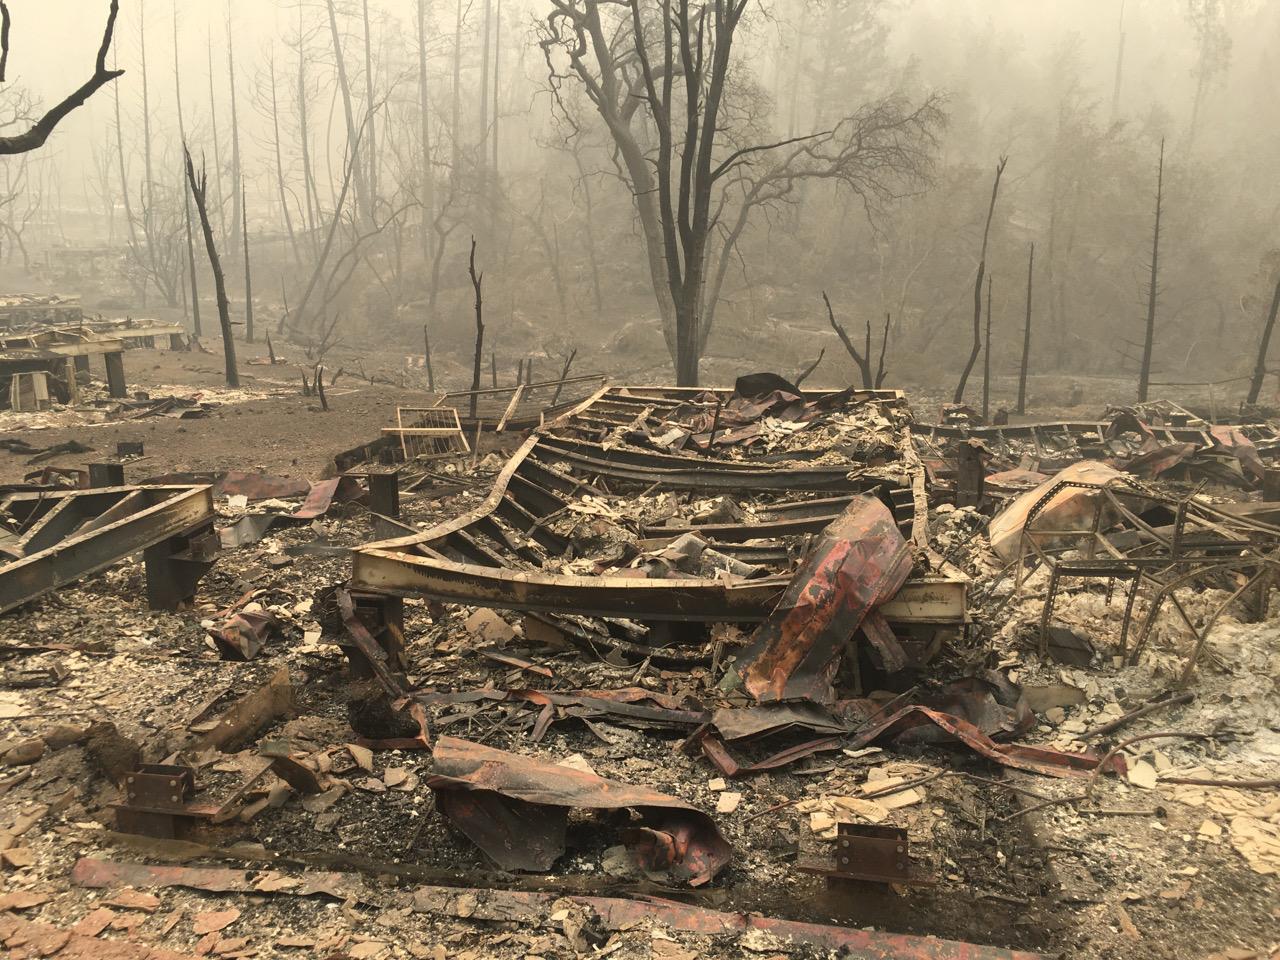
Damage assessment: destroyed